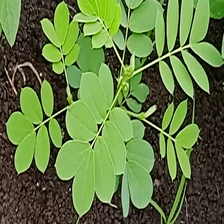
Weed species: Sicklepod_(Senna obtusifolia)